Florian Znaniecki

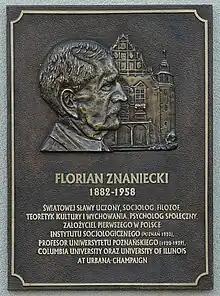
Florian Znaniecki plaque, Adam Mickiewicz University in Poznań

Poland had regained independence in 1918, following World War I. In 1919, Znaniecki contacted the newly founded Ministry of Religious Affairs and Public Education, offering to return to Poland if the Ministry could help him secure a chair at a Polish university. He proposed creating a novel Institute of Sociology, but bureaucracy and communication delays resulted in that idea being shelved, and he was offered a philosophy professorship at the newly organized Adam Mickiewicz University in Poznań.